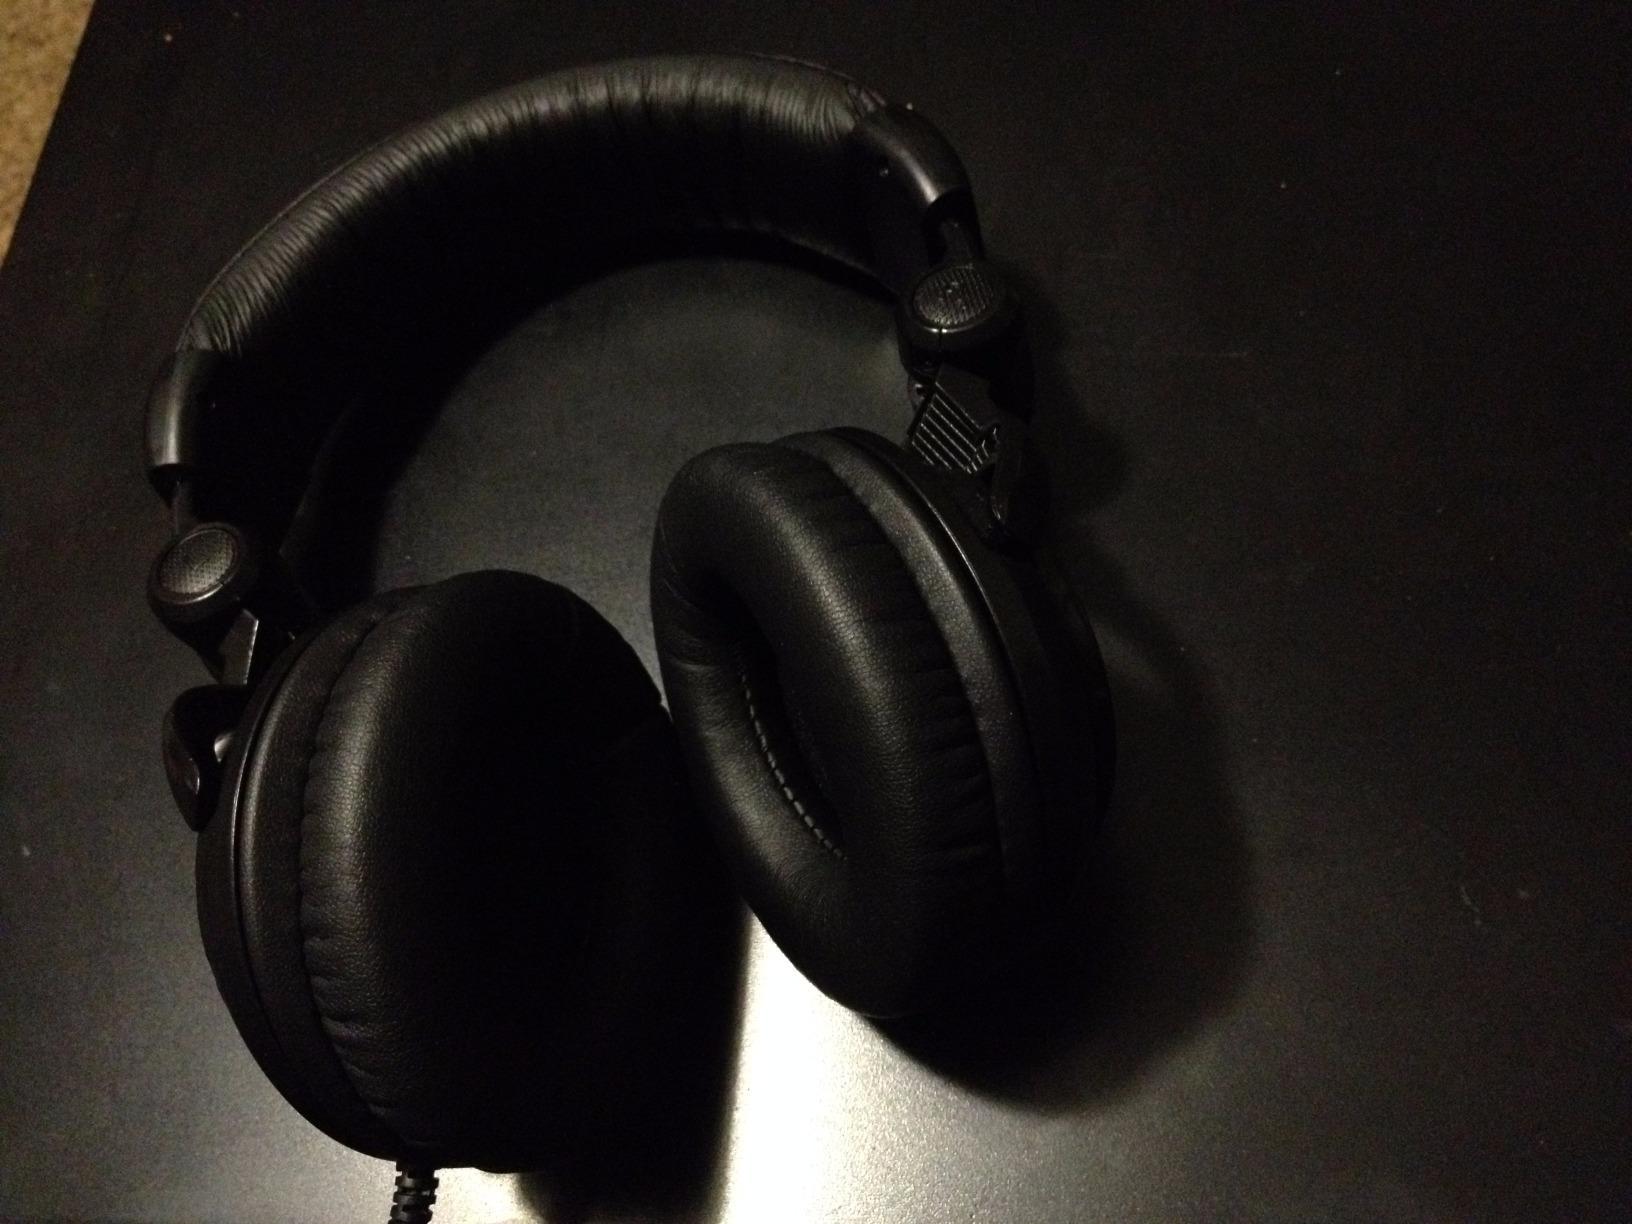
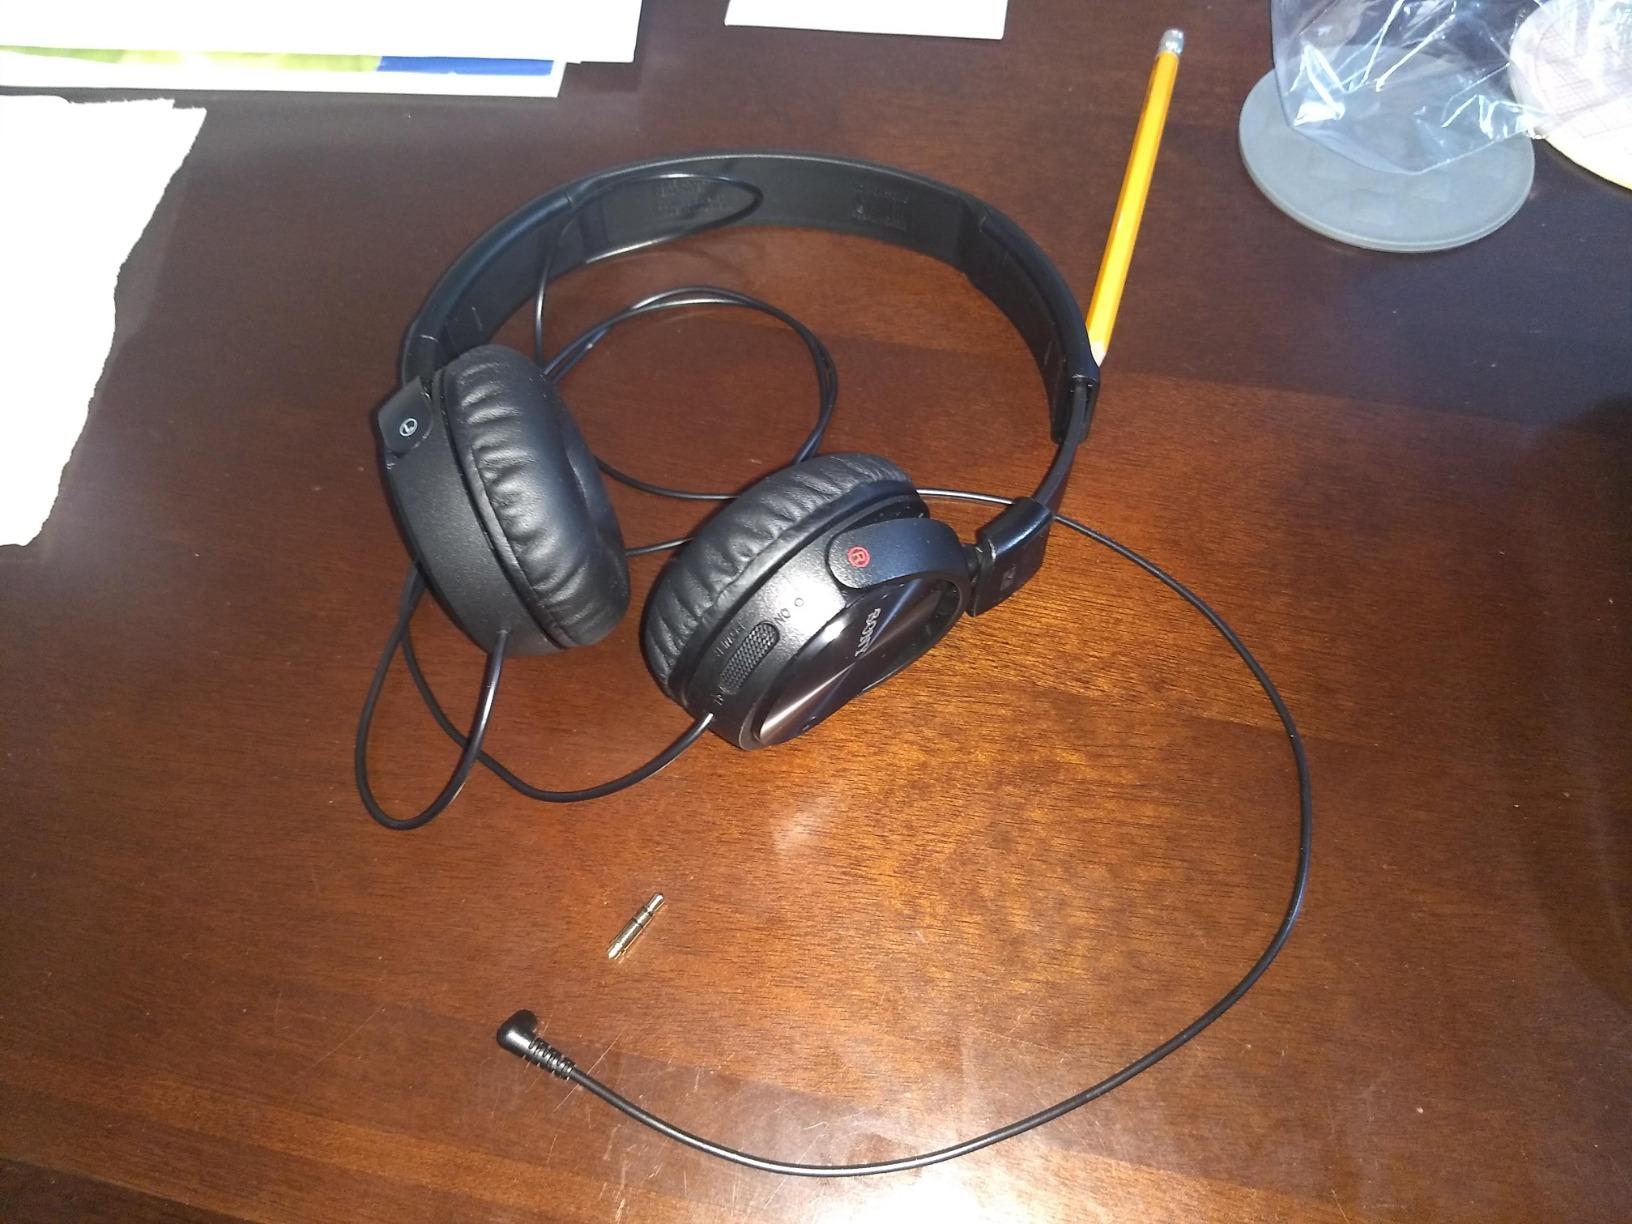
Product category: headphones
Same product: no